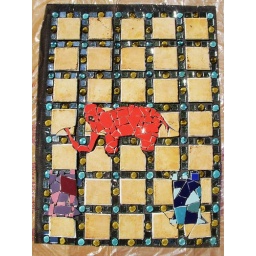
The latest piece to be placed on a trashcan in Oakland,CA.Tile, Mirror, glass beads on window Mesh.